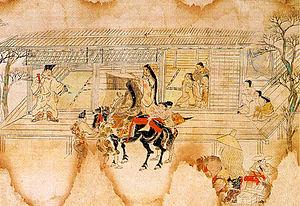
Le Kokawa-dera engi emaki, littéralement Rouleaux illustrés des légendes du Kokawa-dera ou Rouleaux illustrés de la fondation du Kokawa-dera, est un emaki japonais datant approximativement de la fin de l’époque de Heian. Composé d’un rouleau de papier, il illustre la fondation et les miracles associés au temple bouddhique Kokawa-dera de l’ancienne province de Kii. Les longues peintures présentent un style simple et dépouillé, typique du yamato-e de l’époque, tandis que les textes calligraphiés sont composés de kanji et de kana. L’œuvre est classée trésor national du Japon.
L’emaki ou emakimono, noté souvent e-maki, est un système de narration horizontale illustrée dont les origines remontent à l'époque de Nara au VIIIᵉ siècle au Japon, copiant au début leurs pendants chinois bien plus anciens, nommés gakan. Les rouleaux japonais s'en démarquent toutefois distinctement lors des époques de Heian et de Kamakura ; le terme « emaki » désigne par conséquent uniquement les rouleaux narratifs peints japonais.
Le terme « trésor national » est utilisé au Japon depuis 1897 pour désigner les biens les plus précieux du patrimoine culturel du Japon